Iraqi art

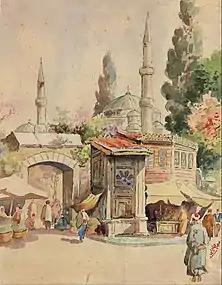
Market in Baghdad by Abd al-Qadir al-Rassam, 1901

The Abbasid artist Yahya al-Wasiti lived in Baghdad in the late Abbasid era (12th to 13th-centuries), and was the pre-eminent artist of the Baghdad school. His most well-known works include the illustrations for the book of the "Maqamat" (Assemblies) in 1237, a series of anecdotes of social satire written by al-Hariri. Al-Waiti's illustrations served as an inspiration for the 20th-century modern Baghdad art movement. Other examples of works in the style of the Baghdad School include the illustrations in "Rasa'il al-Ikhwan al-Safa" ("The Epistles of the Sincere Brethren"), (1287); an Arabic translation of Pedanius Dioscorides’ medical text, "De Materia Medica" (1224) and the illustrated "Kalila wa Dimna" (Fables of Bidpai), (1222); a collection of fables by the Hindu, Bidpai translated into Arabic.